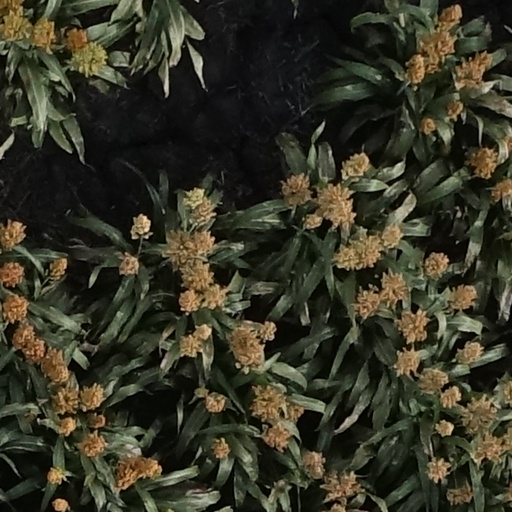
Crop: sorghum